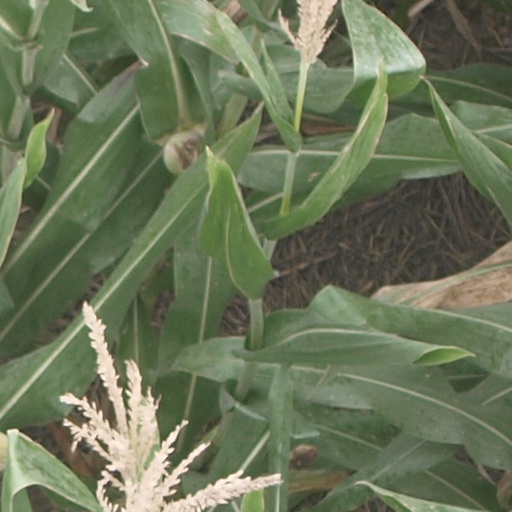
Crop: maize; corn